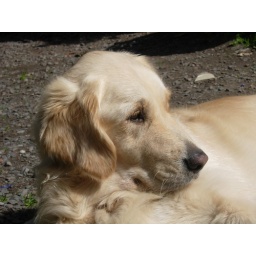
Alix is a female golden retriever and a service dog in training. Picture taken by her foster family.